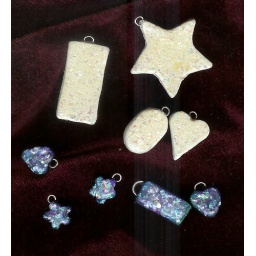
Polyer clay cookie cut-outs embellished with ground up paper sparklies and coated in UTEE